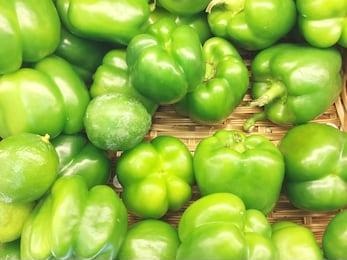
Label: capsicum